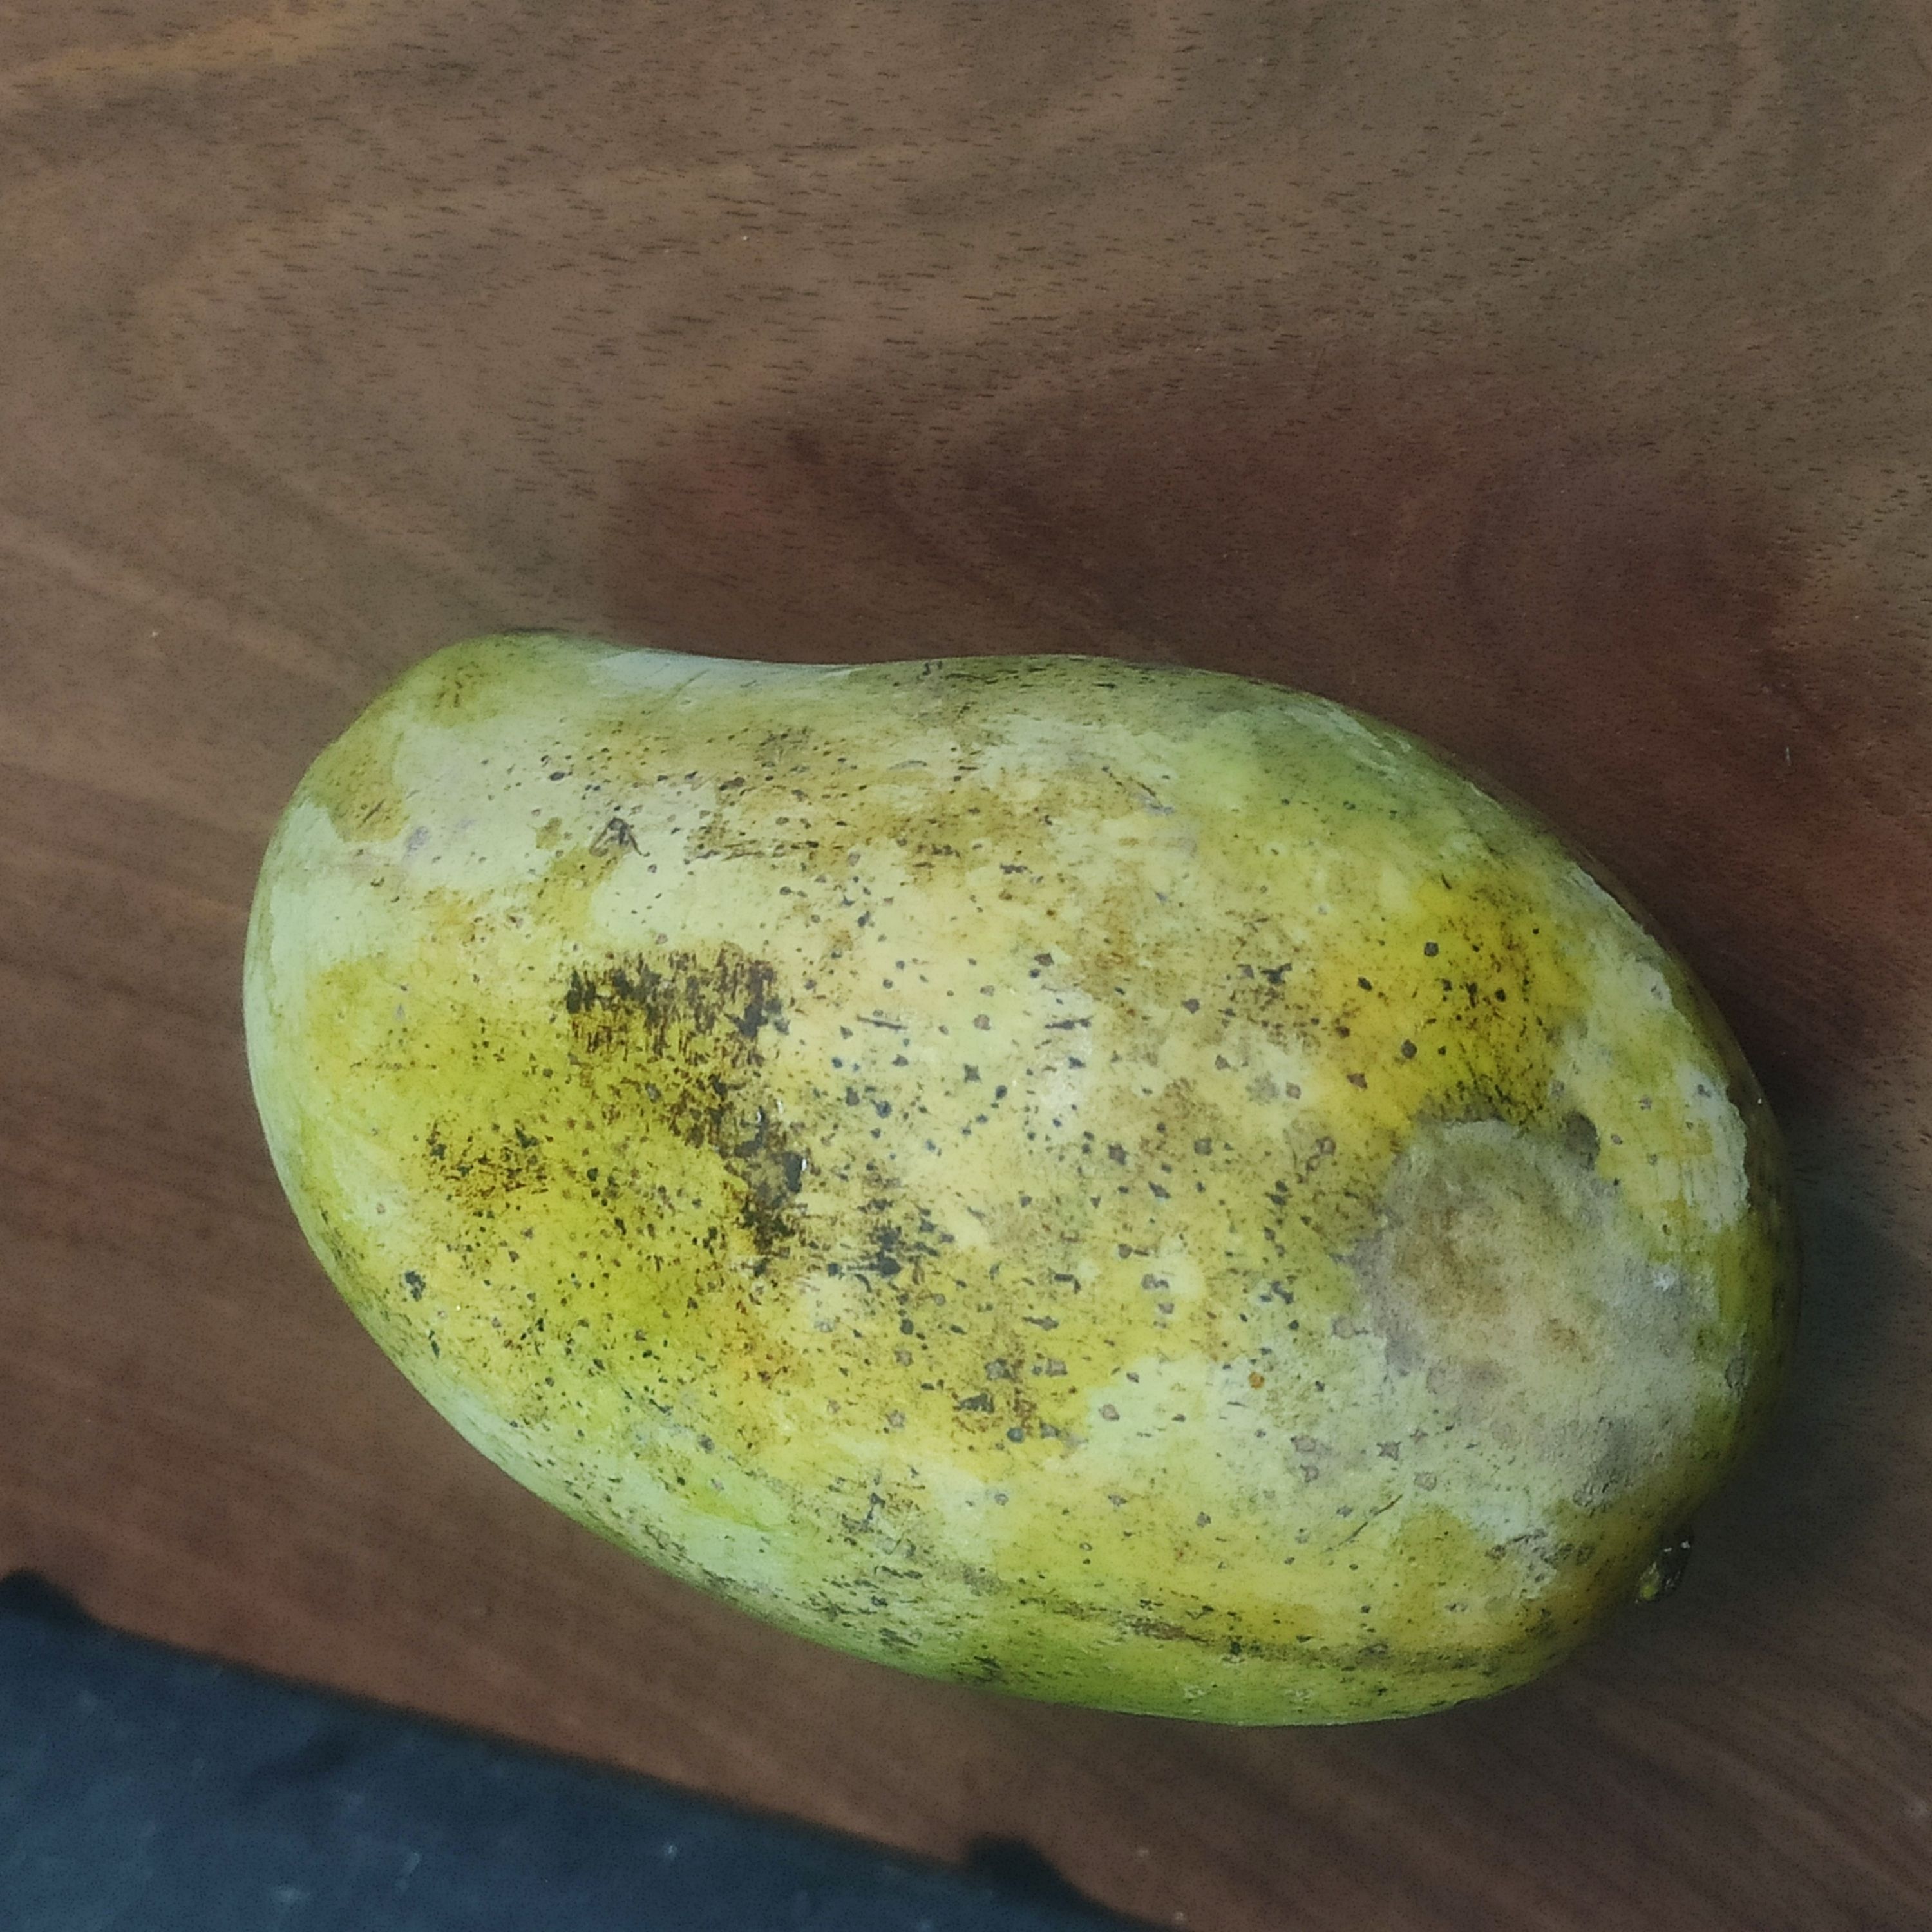
Fruit: mango
Grade: 2nd-grade